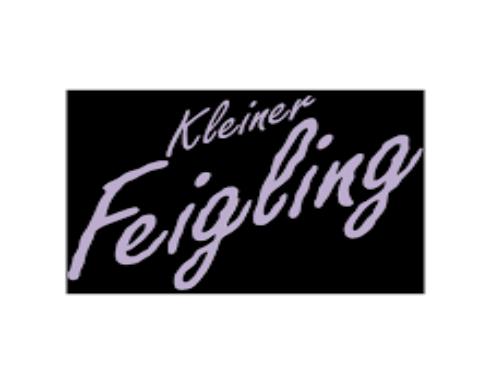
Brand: Kleiner Feigling
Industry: Food